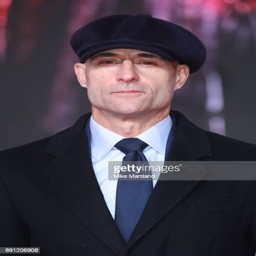
actor attends the european premiere